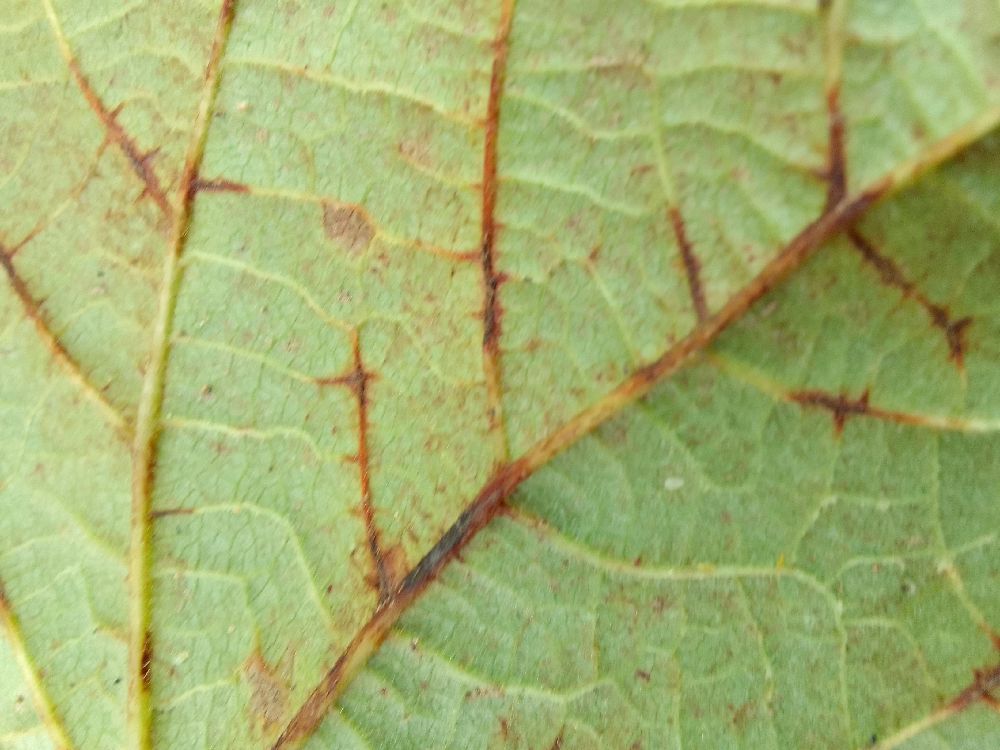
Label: anthracnose